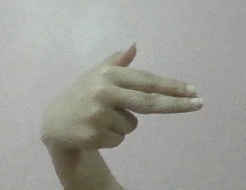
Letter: ghain